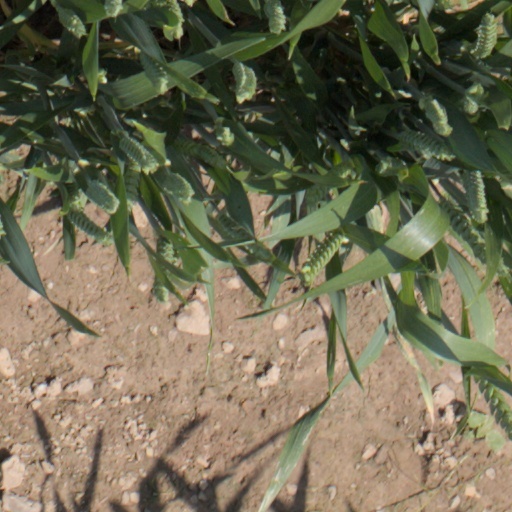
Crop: wheat